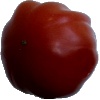
Label: Tomato Heart 1